Paul Chack

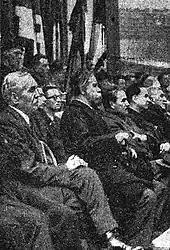
Meeting of the at the Vélodrome d'Hiver on 11 April 1943. Shown on the image:from left to right: Georges Claude, Châteaubriant, Marcel Déat, Bucard, Paul Chack. Also present outside the frame: Henri Barbé, , Lucien Rebatet, Dr. André Rainsart, Georges Soulès, Kléber Legay.

Chack was born to Marie-Louise Chack, also known as "Marie Scalini" (1852–1931), and of Lord Fingall, who refused to marry her but still purchased a house for her and paid her a pension.